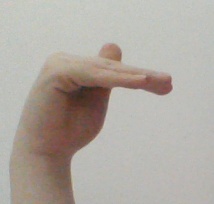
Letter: khaa